Berlin Wilhelmshagen station

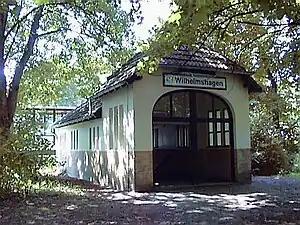

Berlin Wilhelmshagen station is located on the Berlin-Frankfurt (Oder) railway and the Berlin S-Bahn. It is located in the settlement of Wilhelmshagen in the suburb of Rahnsdorf in the district of Treptow-Köpenick and is the last stop in the suburbs of Berlin of the line to Erkner. It is served by the S-Bahn line S3.